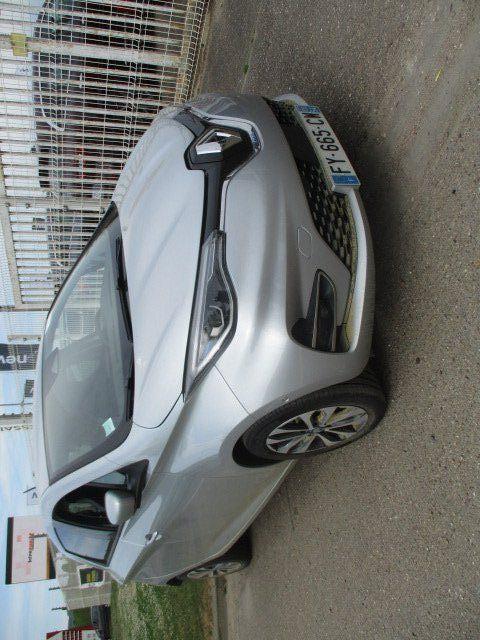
Aucun dommage détecté.
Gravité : aucun